Bavarian C I

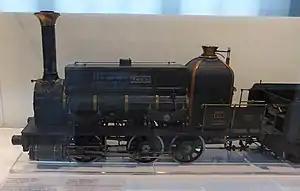
Model of the C I "BEHAIM" in the Verkehrszentrum München

Bavarian C Is were steam locomotives with the Royal Bavarian State Railways ("Königlich Bayerische Staatsbahn").